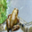
Label: frog